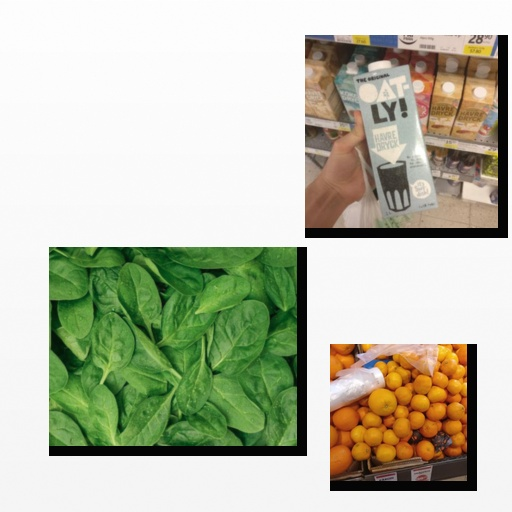
Food items: spinach, satsuma, oat_milk